Fatty Warren

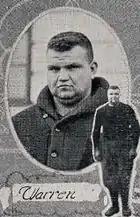
Warren c. 1919

He was a prominent guard for Mike Donahue's Auburn Tigers of Auburn University from 1918 to 1920.